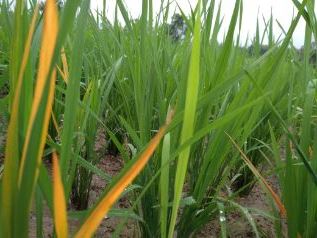
Disease: Tungro